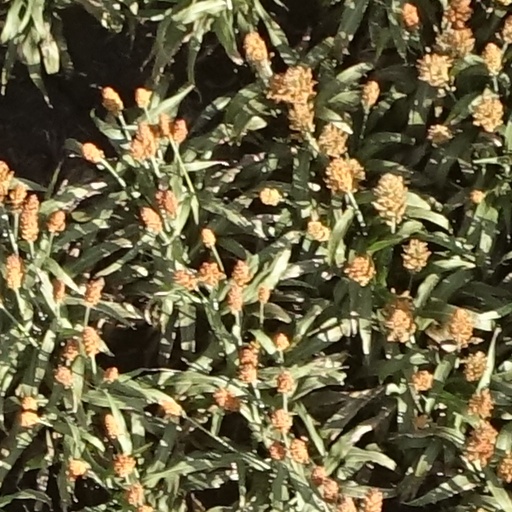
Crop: sorghum